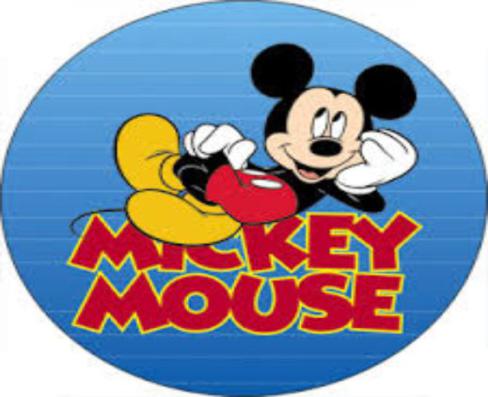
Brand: mickey mouse
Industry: Leisure